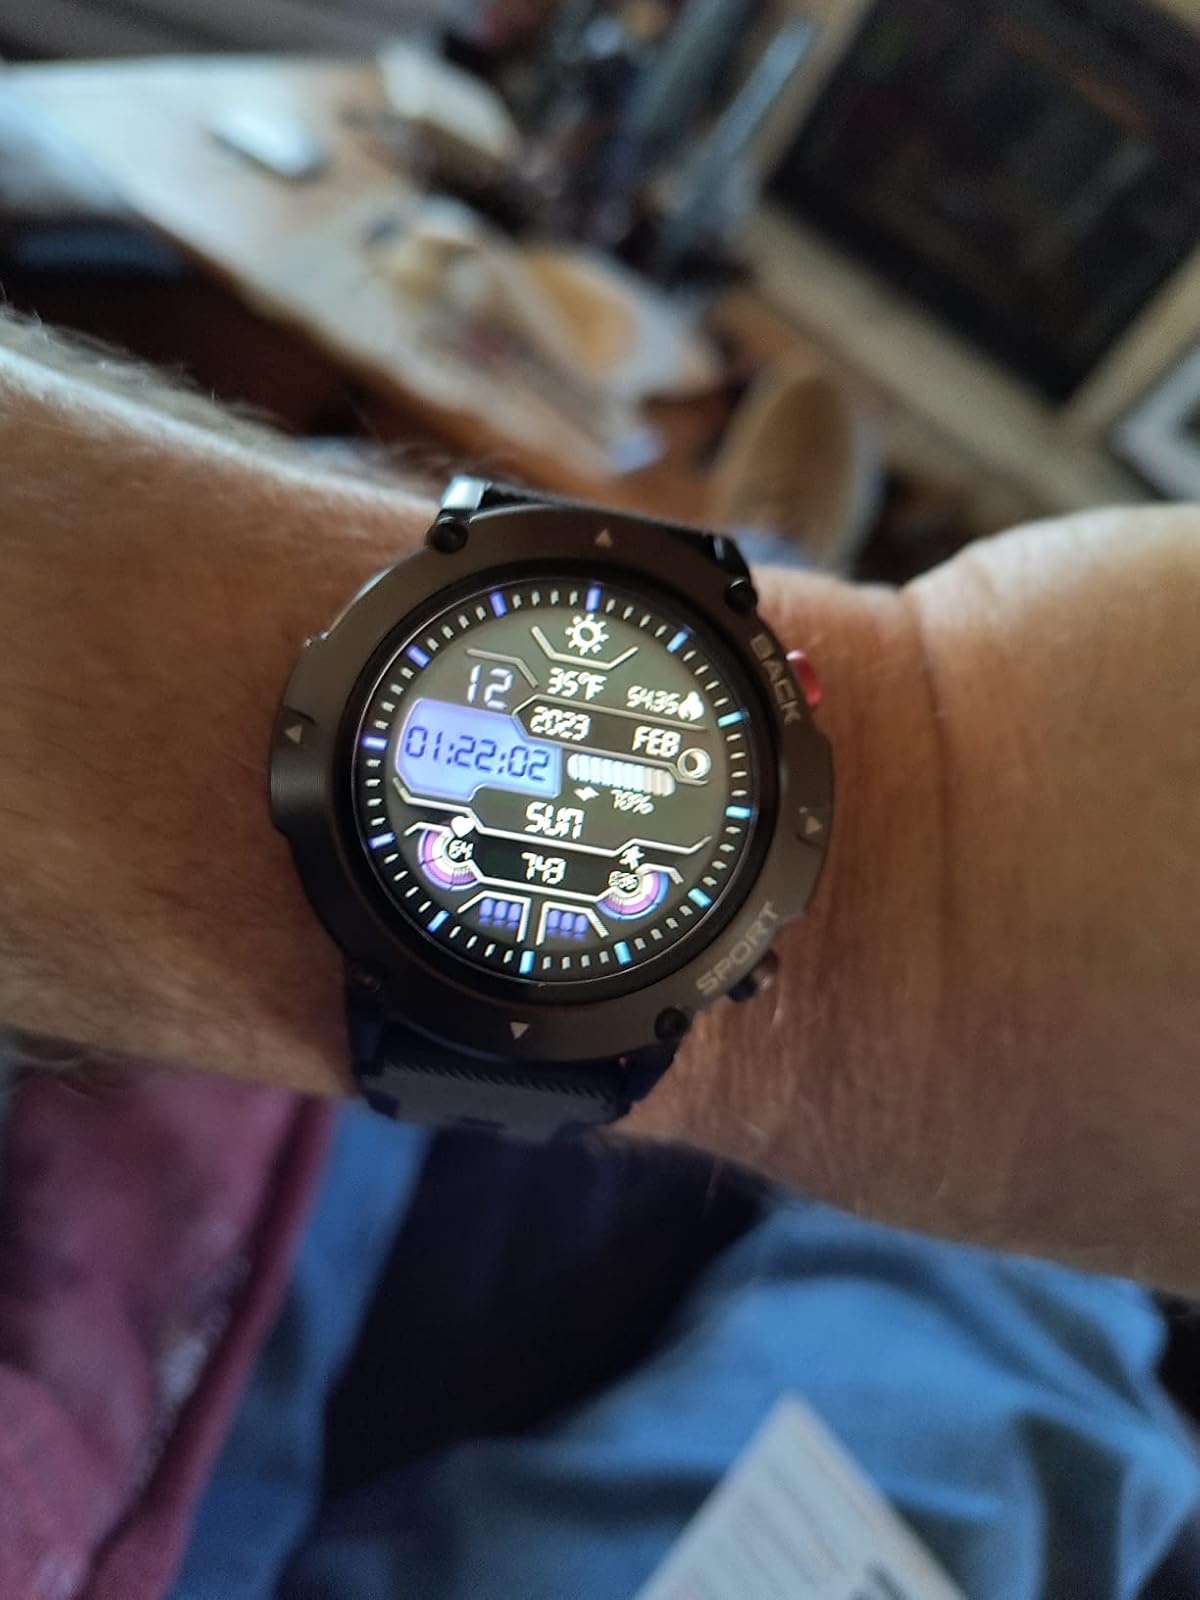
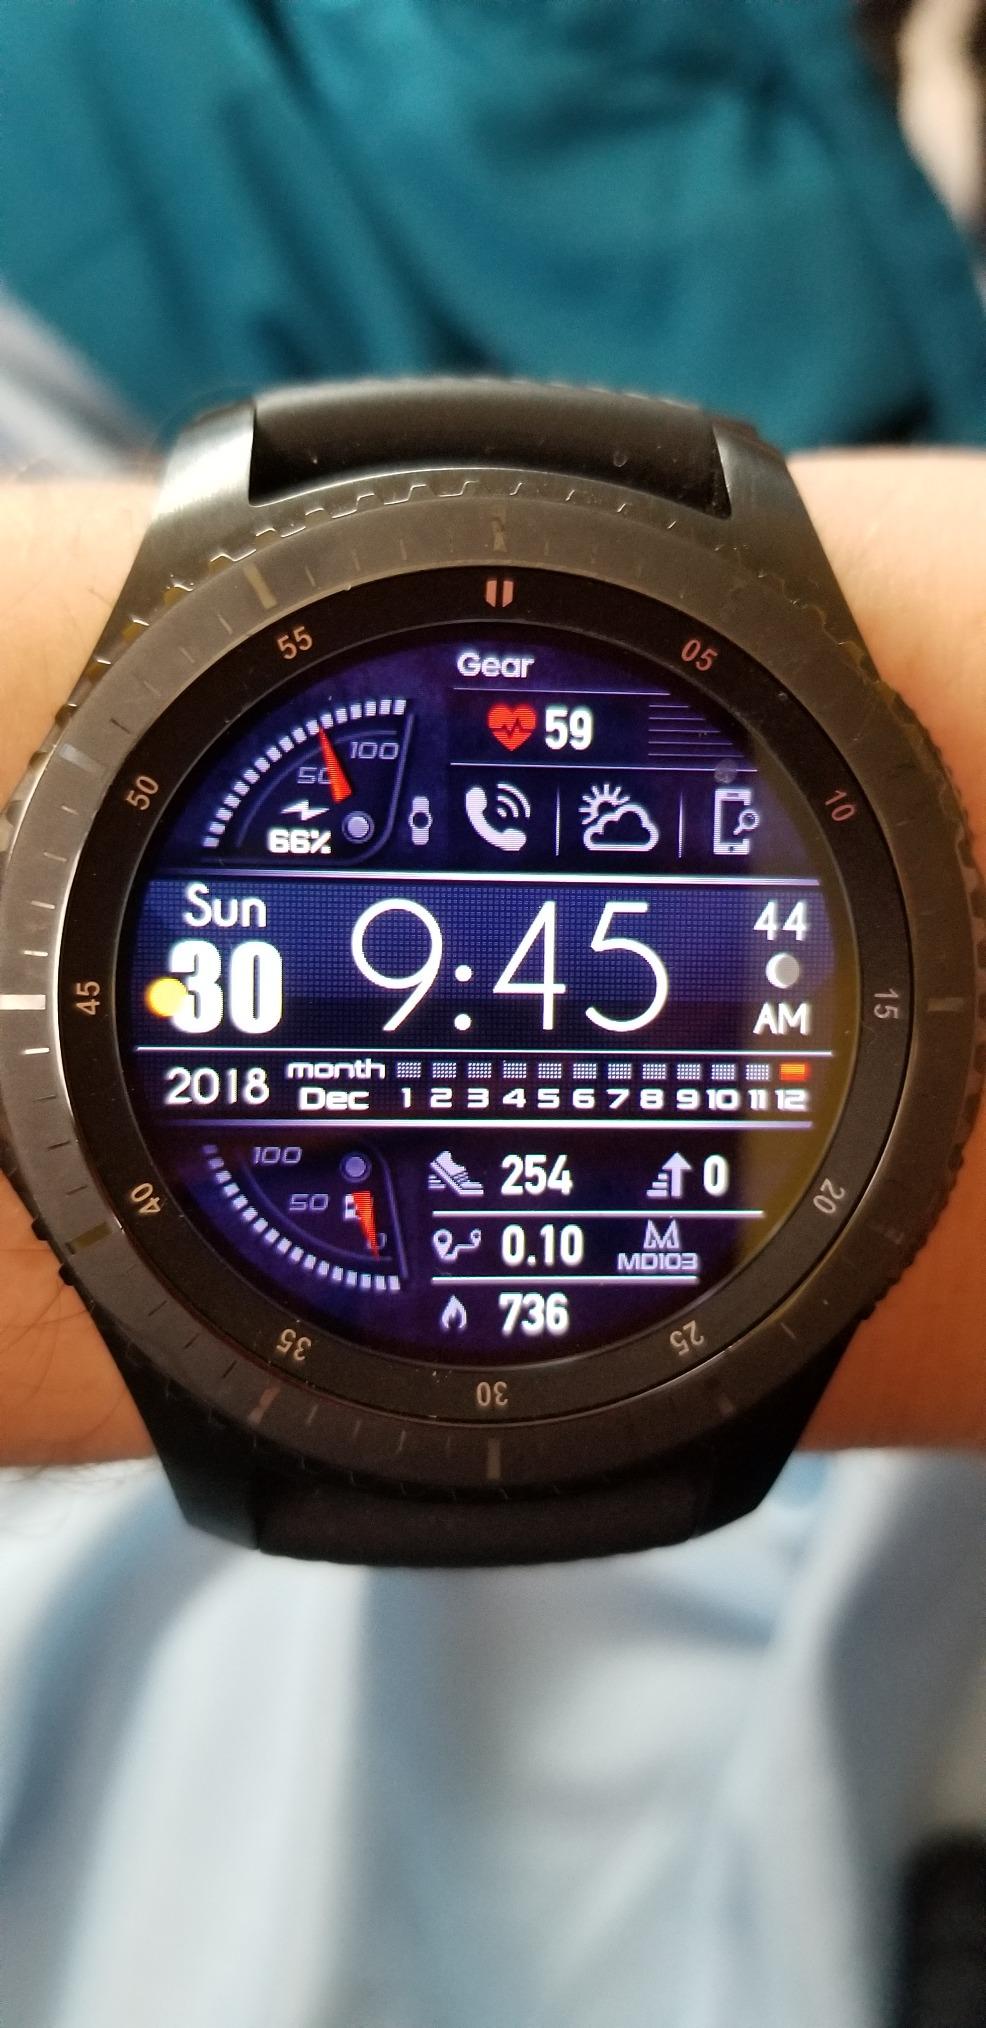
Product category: smartwatch
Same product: no